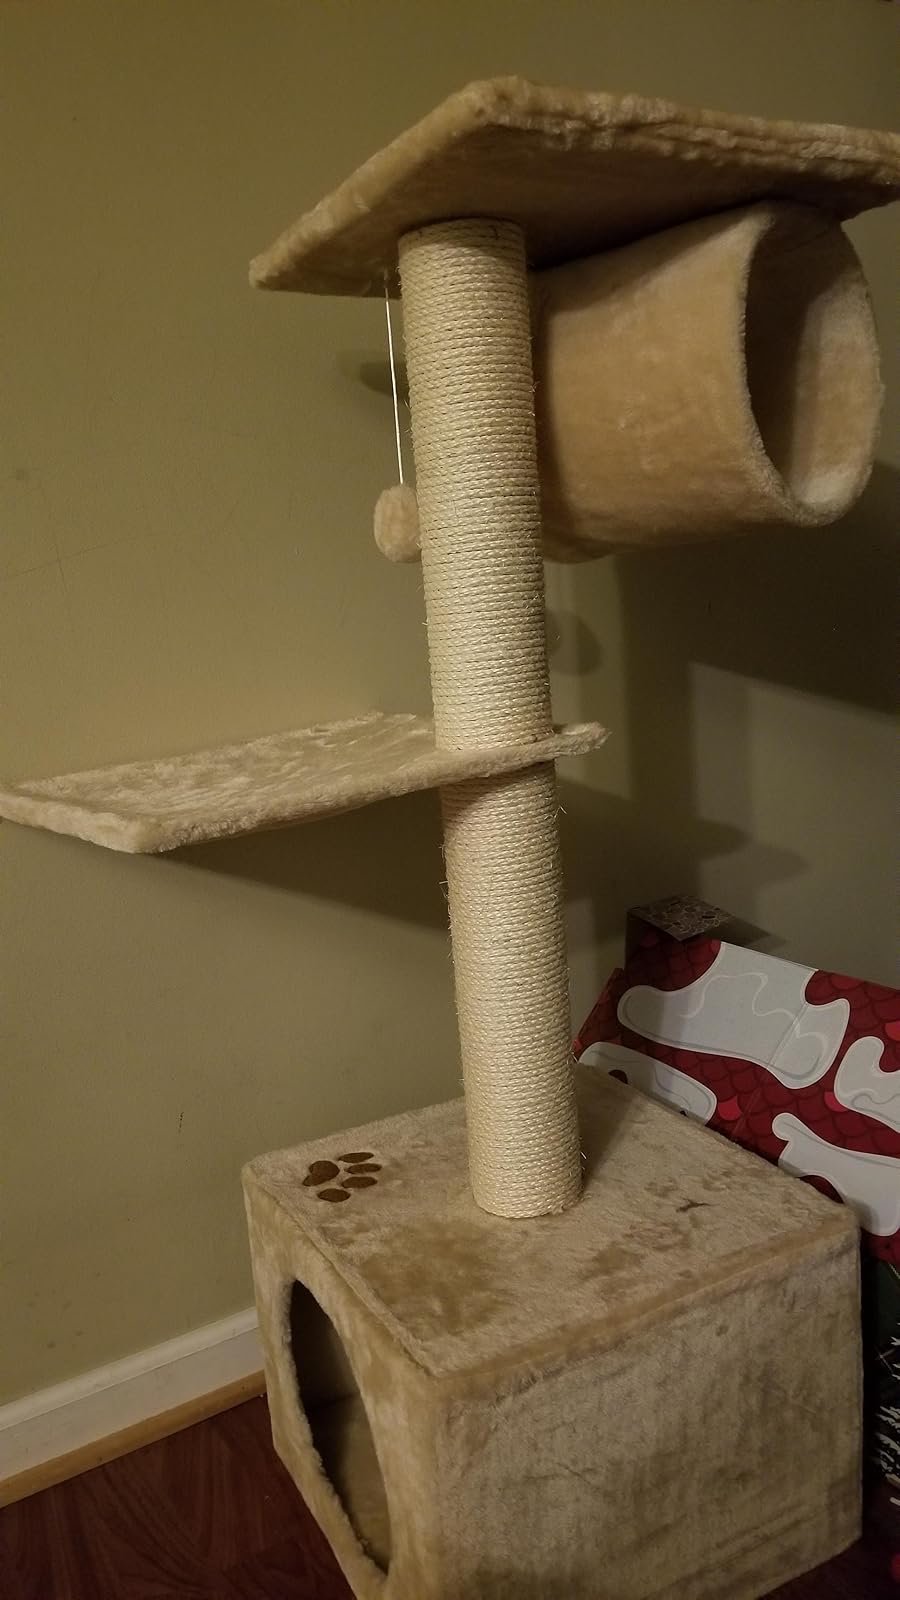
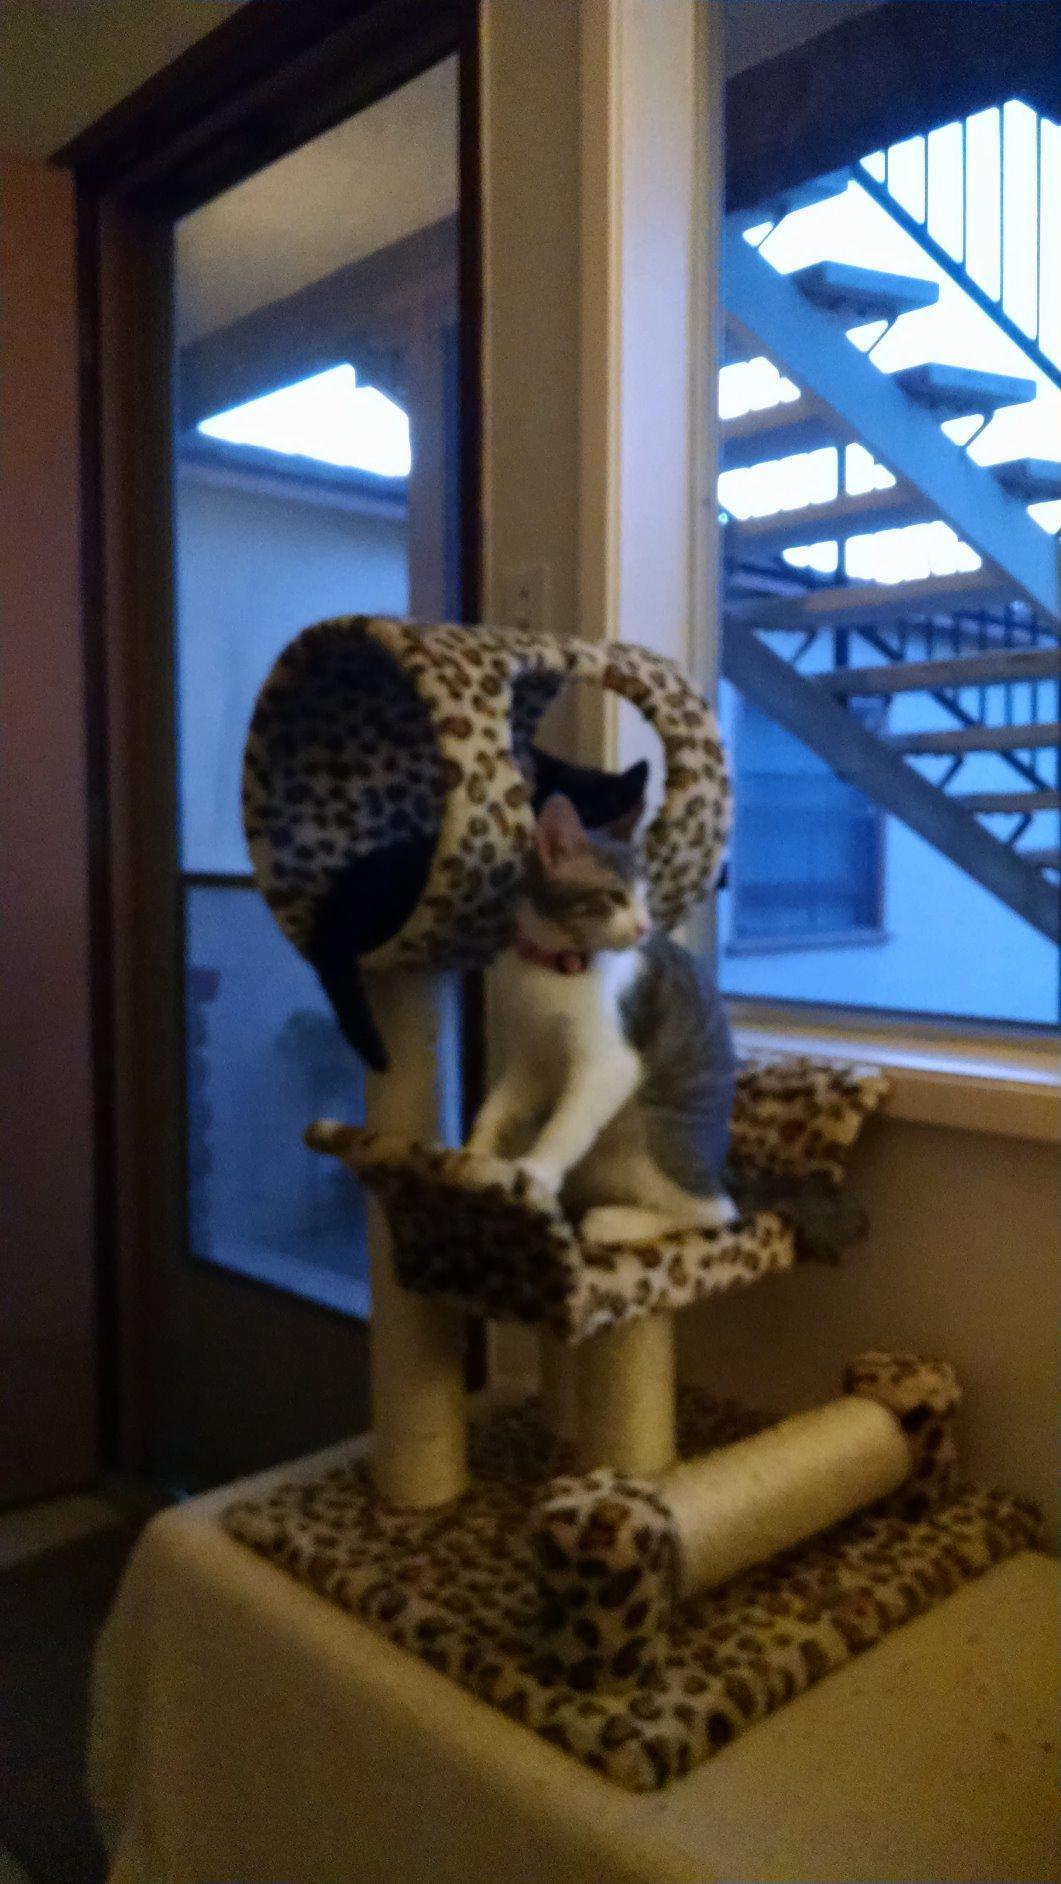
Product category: items_cat tree
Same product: no